Samalayuca Dune Fields

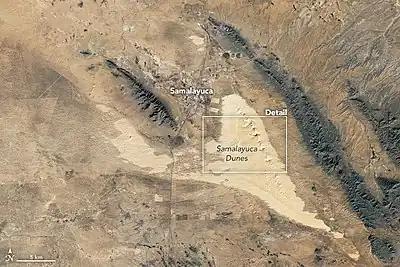

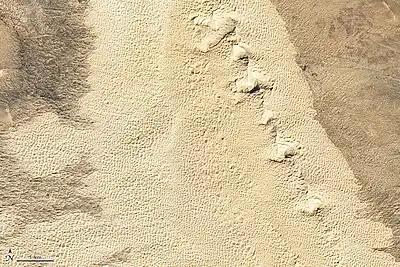

The Samalayuca Dune Fields, more traditionally known as Los Médanos (the dunes), or more recently referenced as Médanos de Samalayuca, are a series of large but separated fields of sand dunes located in the northern part of the Mexican state of Chihuahua. The dune fields are scattered over a wide expanse of desert to the south, southwest and southeast of Ciudad Juárez. The dune fields are located in a 2000 km area known as the Samalayuca Desert.